Sigismunda Mourning over the Heart of Guiscardo

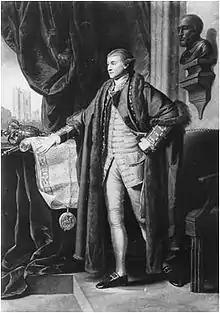
Richard Grosvenor, 1st Earl Grosvenor, who commissioned the painting in 1758

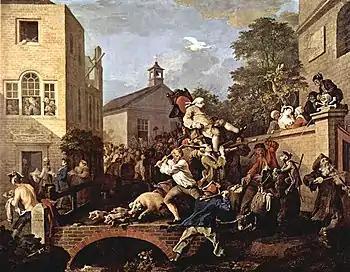
"Chairing the Member" replaced "Sigismunda" after only ten days

The painting was one of Hogarth's last works, commissioned in 1758 by Sir Richard Grosvenor. James Caulfeild, 1st Earl of Charlemont had previously commissioned a painting from Hogarth, allowing Hogarth to select the subject and price.